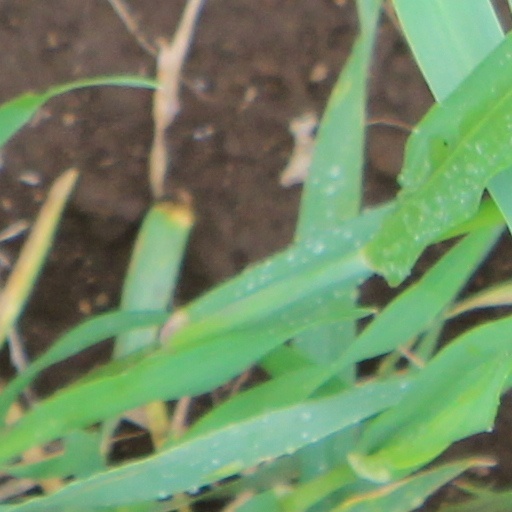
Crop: wheat